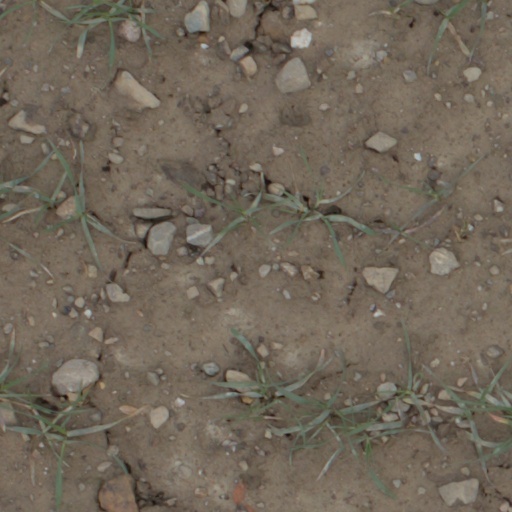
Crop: wheat